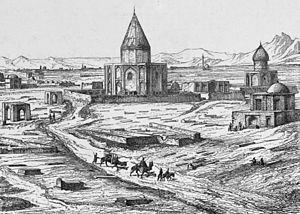
Ispahan, Couvent des Derviches